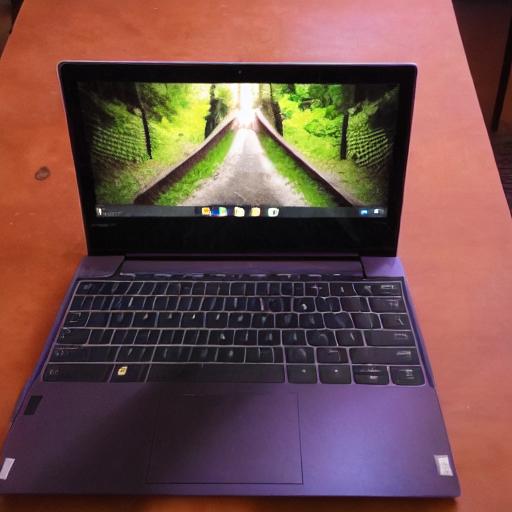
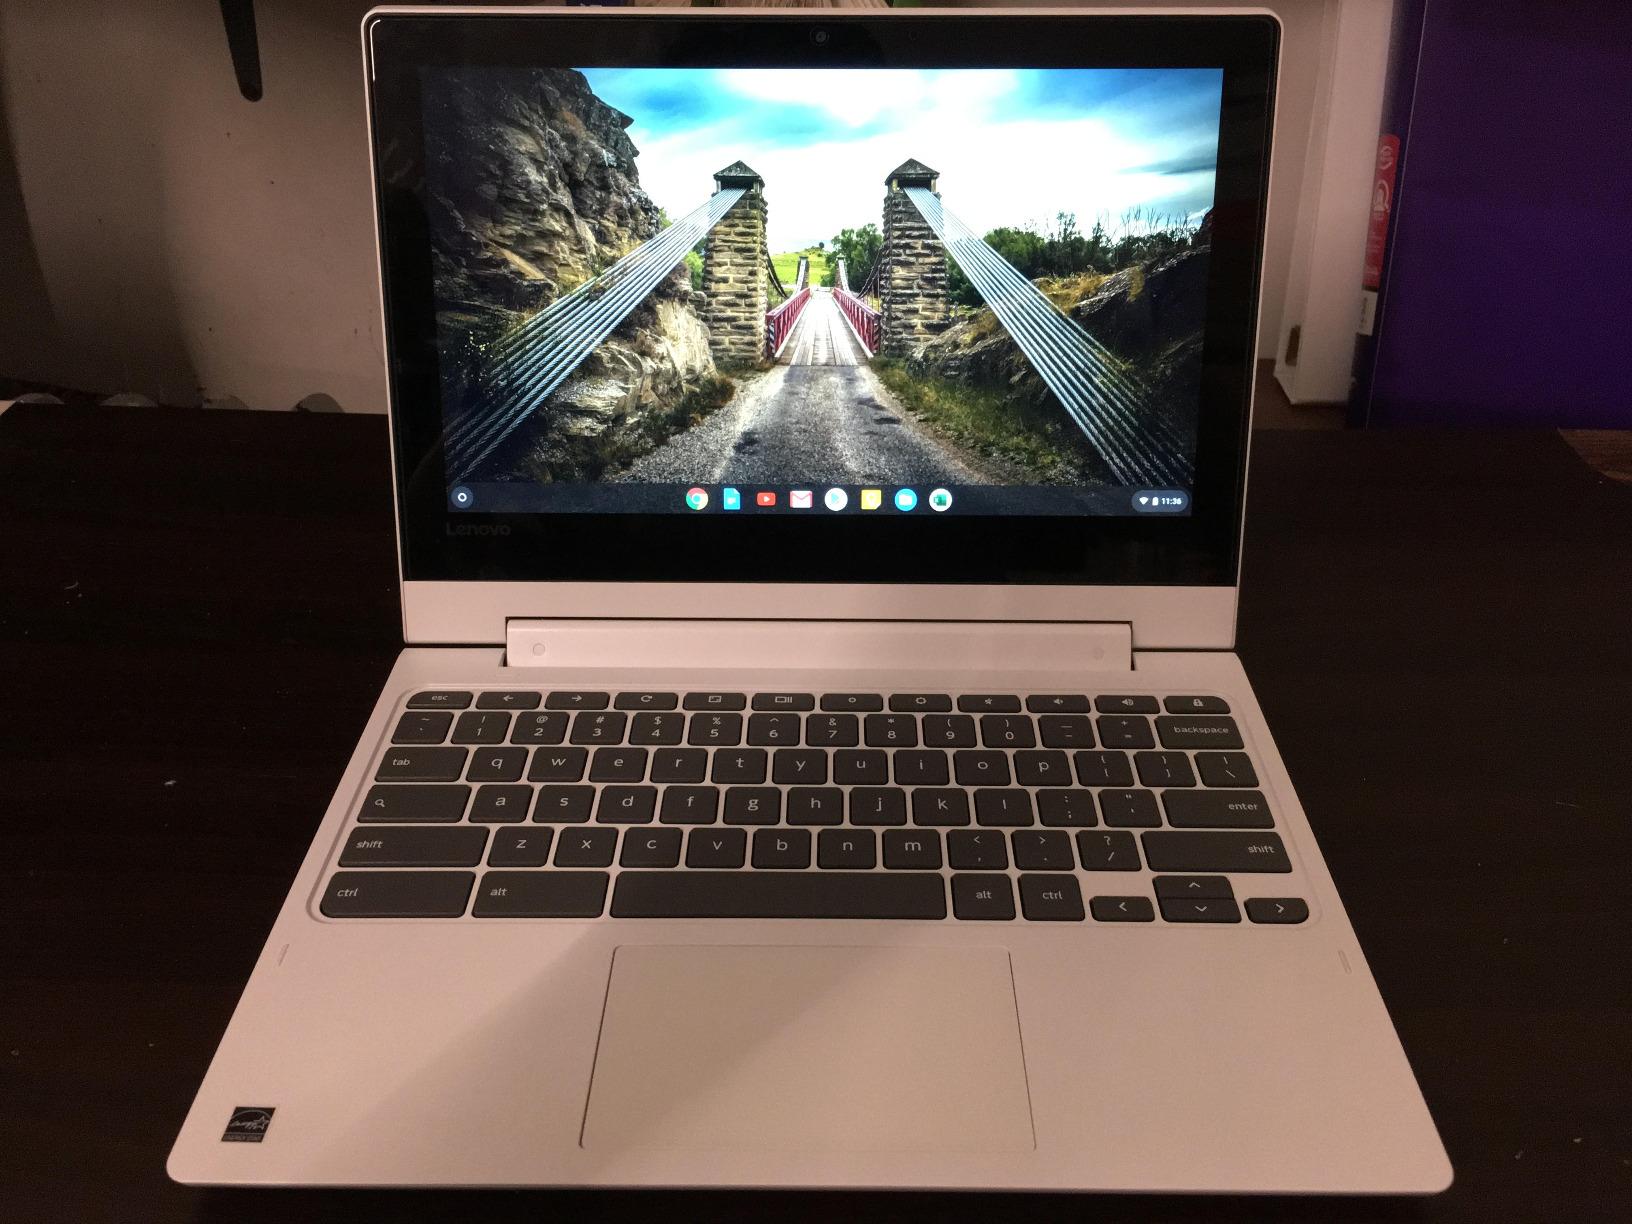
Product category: laptop
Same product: no